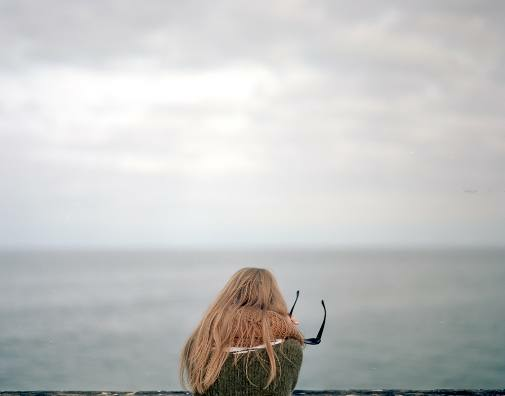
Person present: Yes